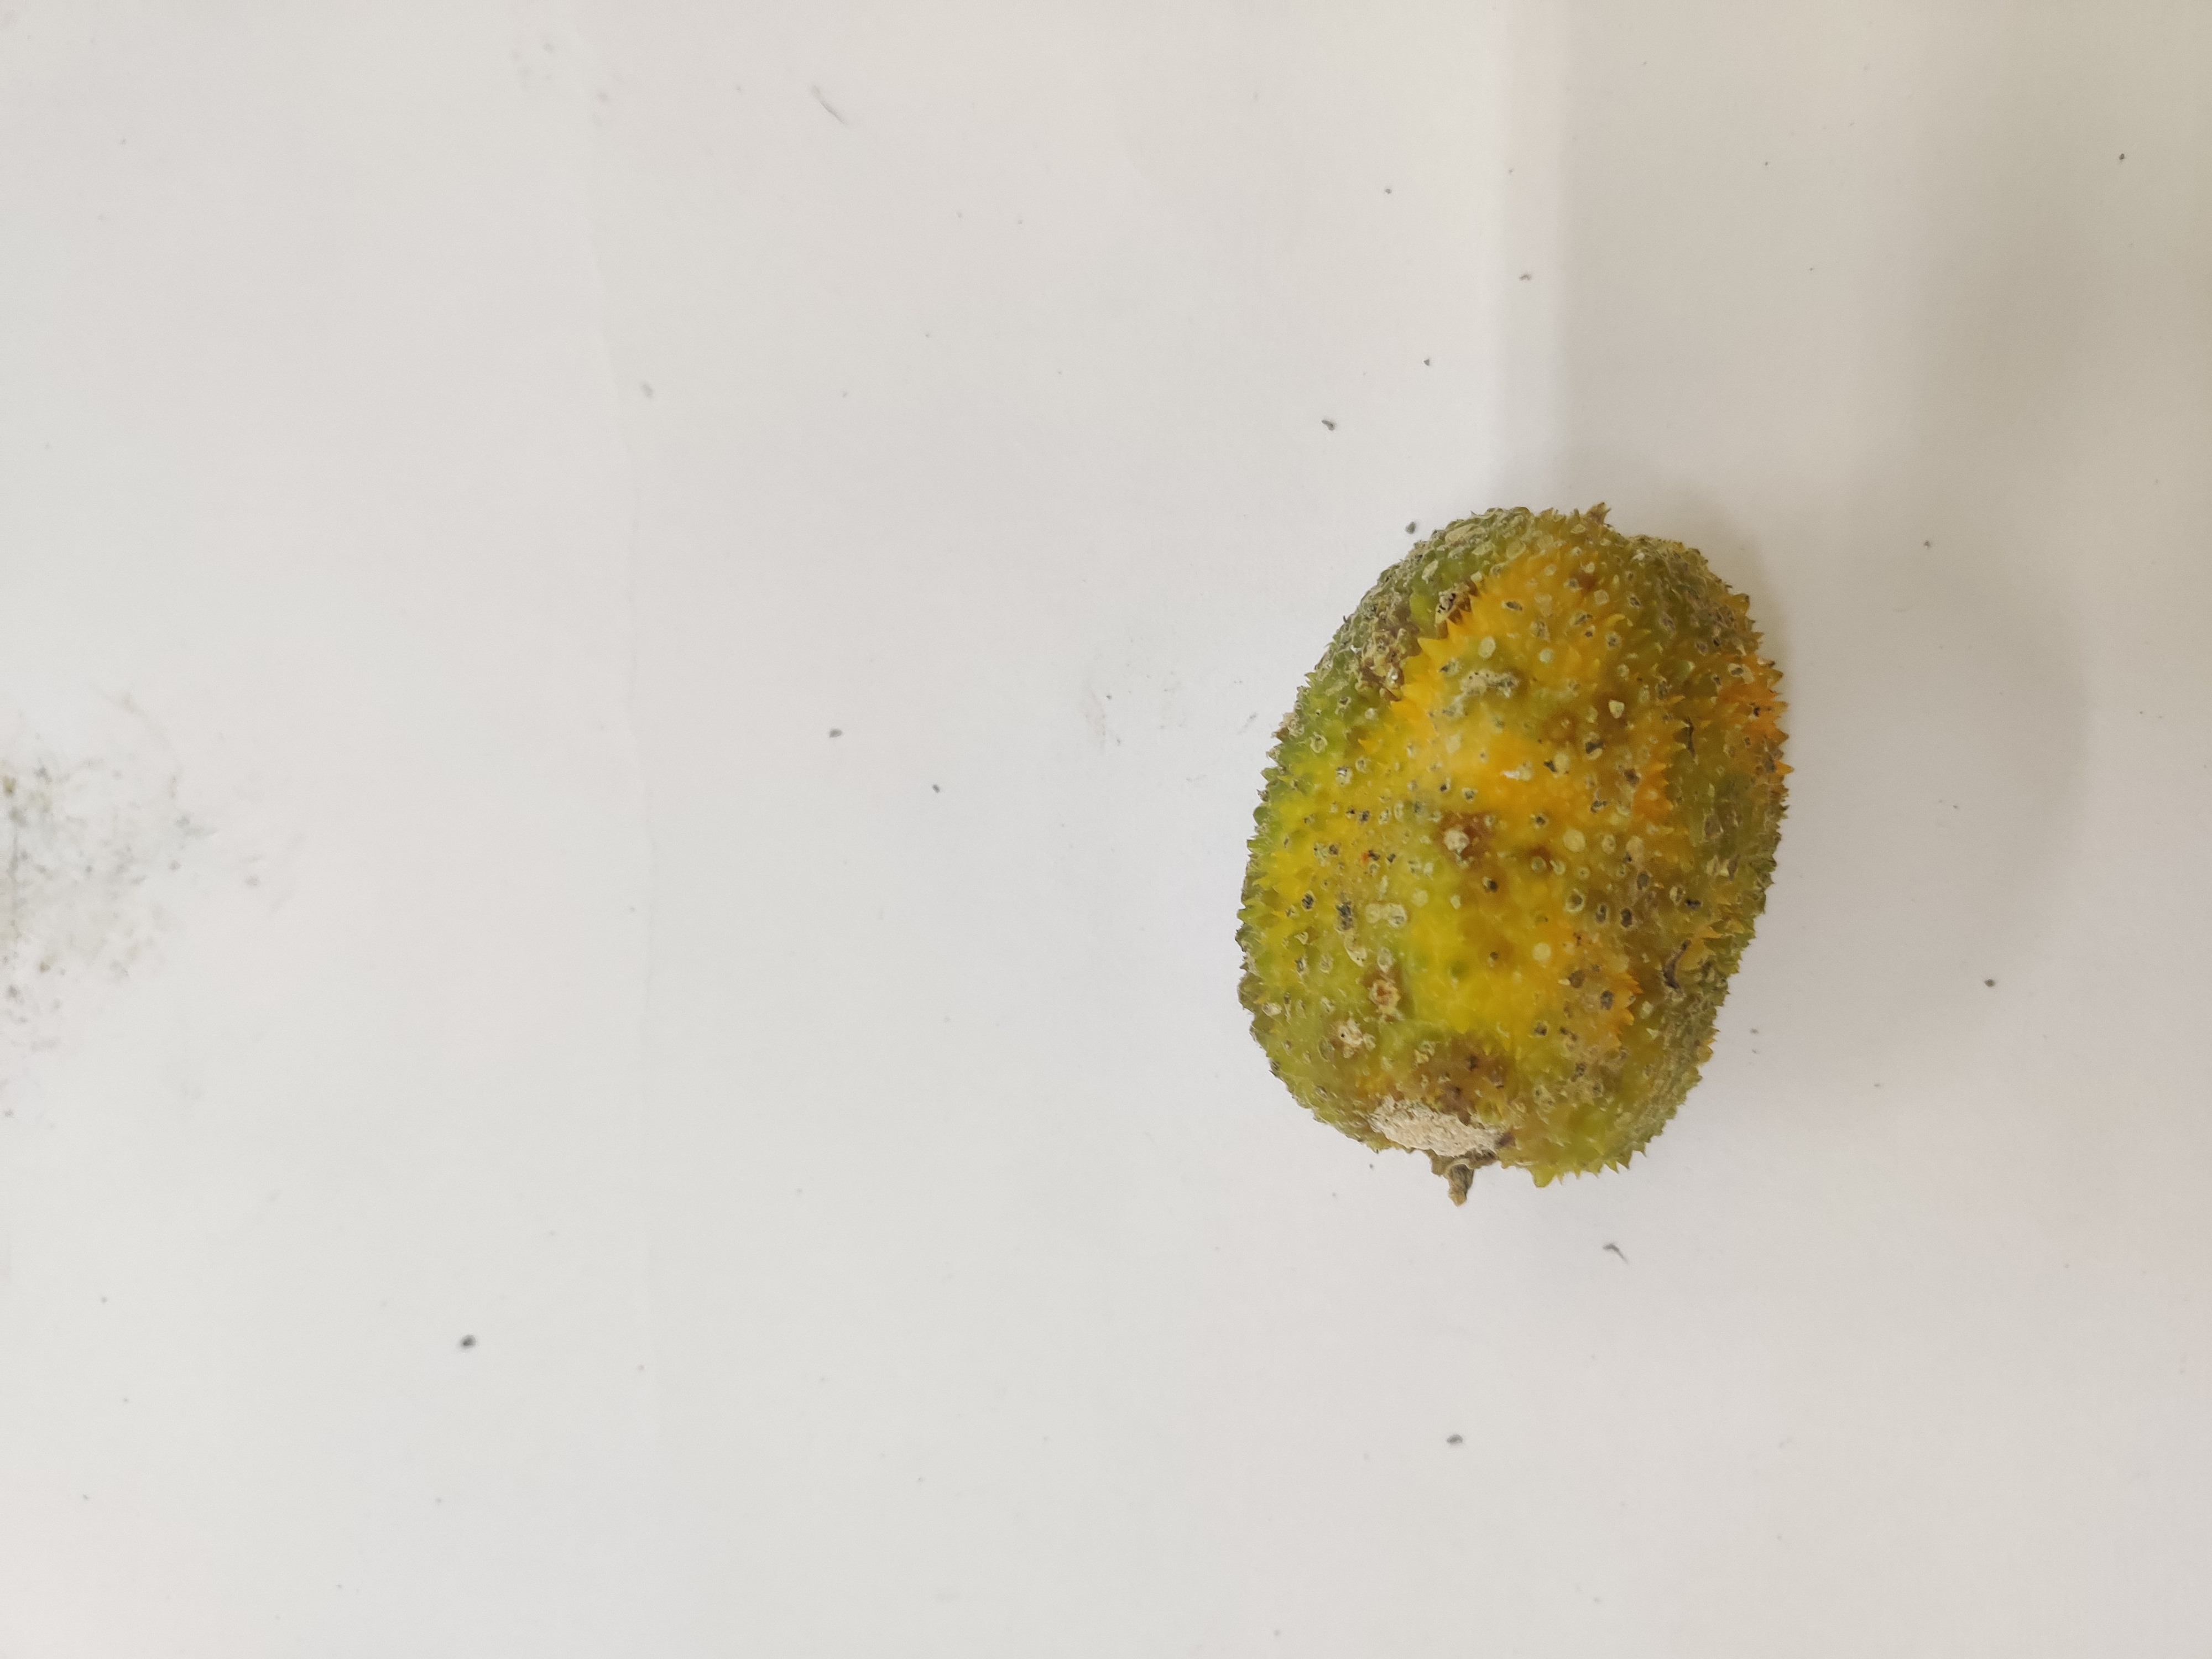
Crop: Spiny Gourd
Condition: Damaged